Transport in Islamabad

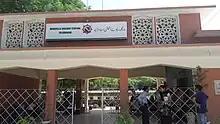
Islamabad railway station

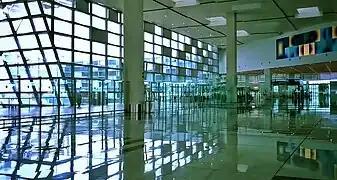
Islamabad International Airport

Islamabad is connected to major destinations around the world through the Islamabad International Airport, which replaced the old Benazir Bhutto International Airport in April 2018.